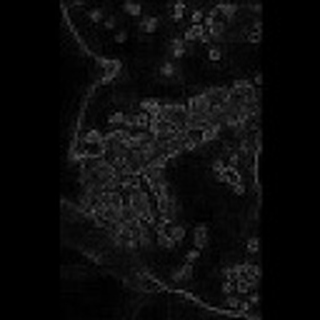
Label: cotton_bacterial_blight